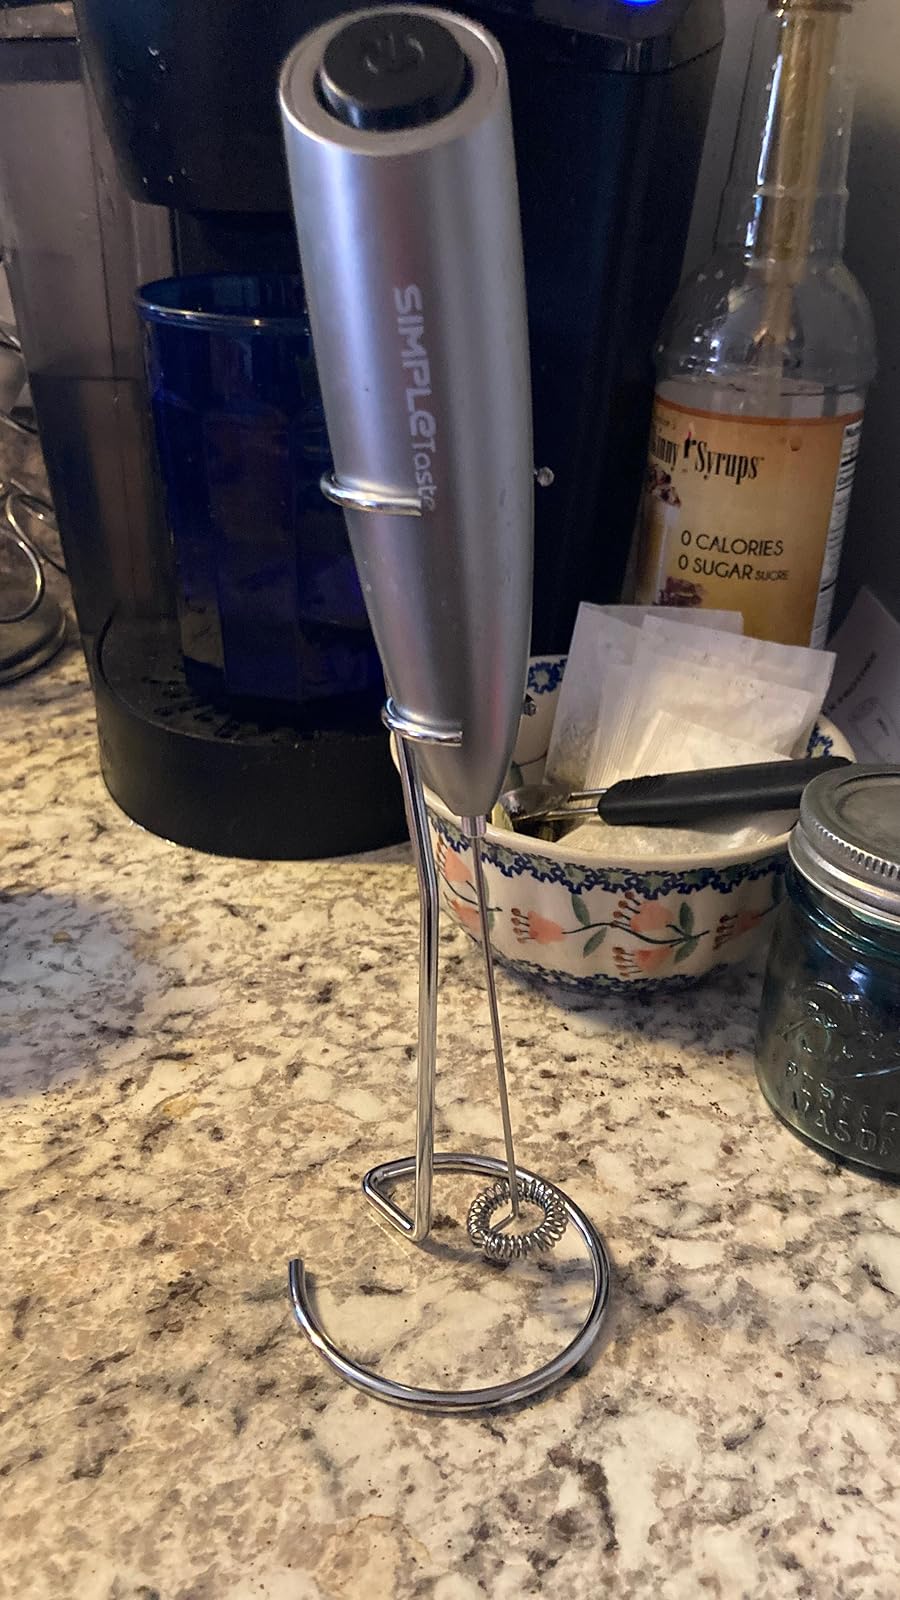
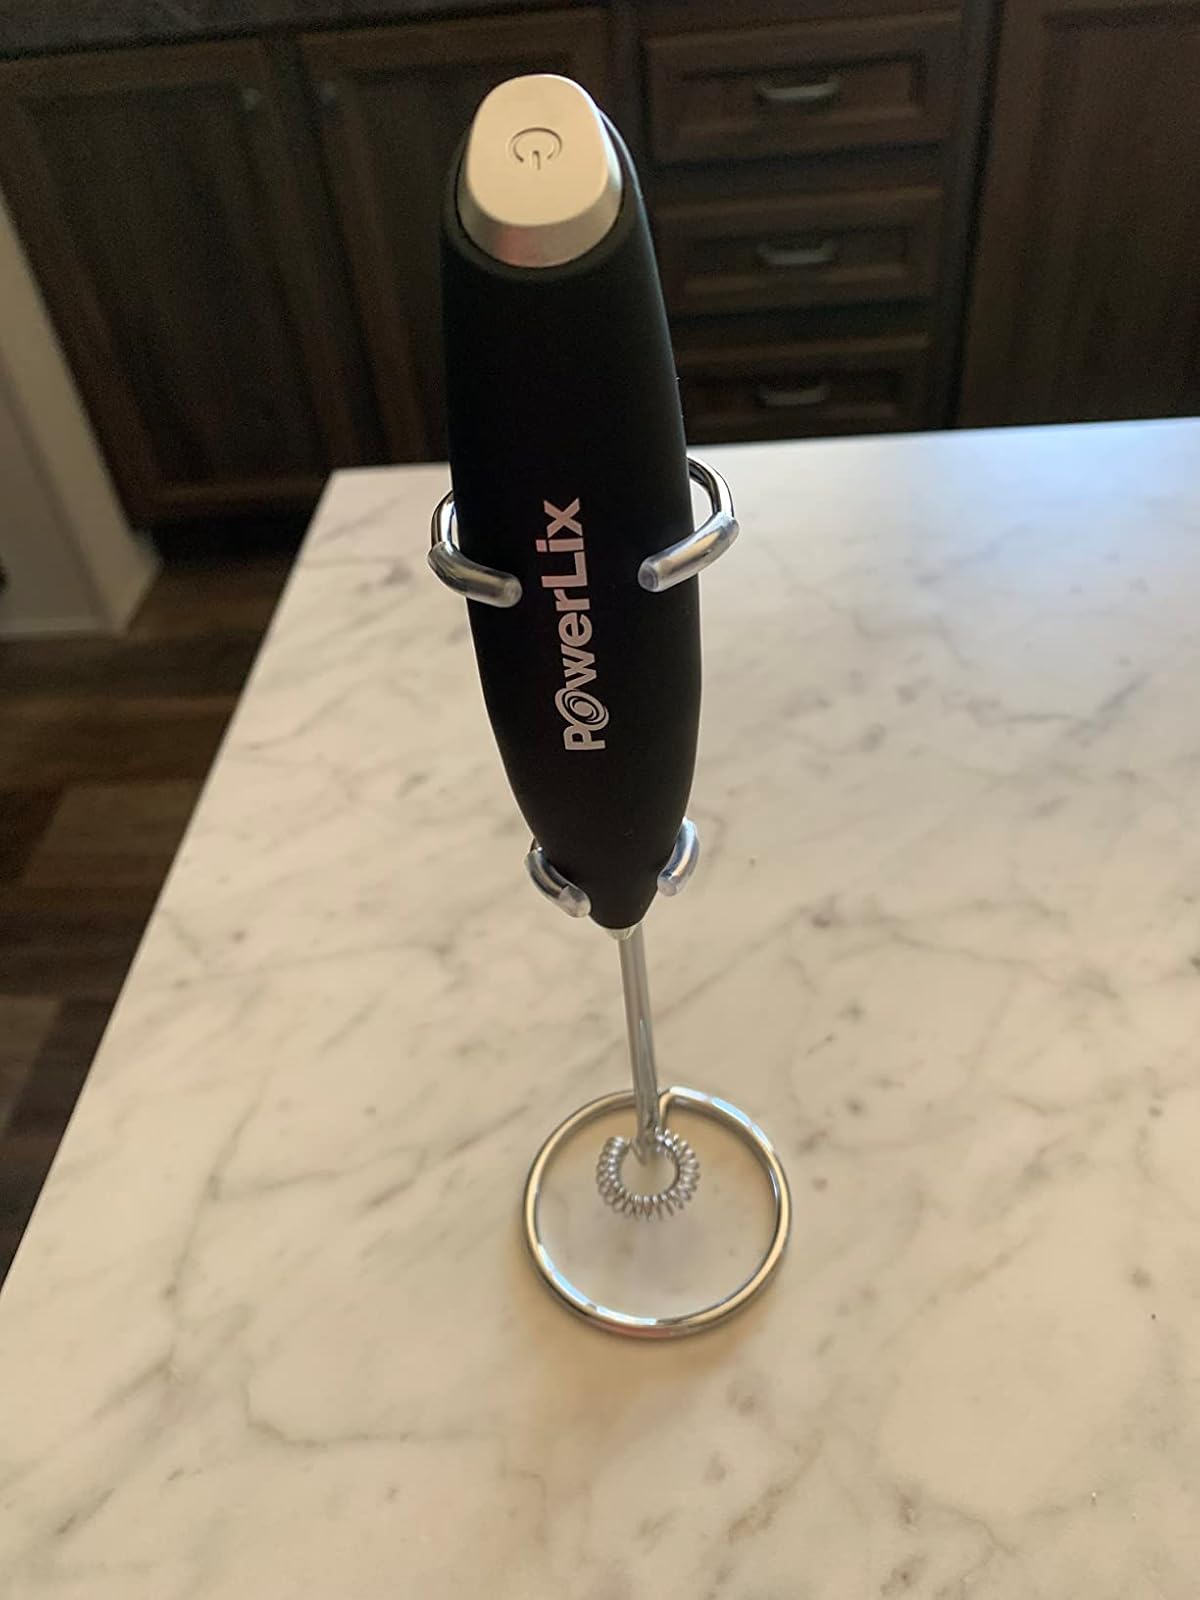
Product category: items_mixer
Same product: no